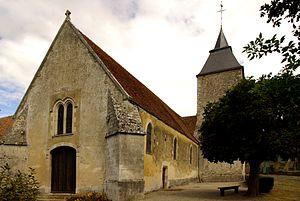
Une vue de l'église Saint-Julien
La liste des églises de la Sarthe recense de la manière la plus complète possible les églises, cathédrale et basilique situées dans le département français de la Sarthe.
Bourg-le-Roi est une commune française, située dans le département de la Sarthe en région Pays de la Loire, peuplée de 320 habitants.